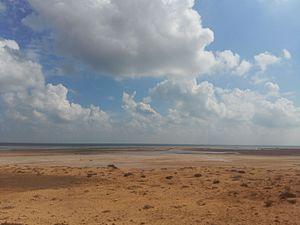
Golfe de Boughrara